Corrado Galzio

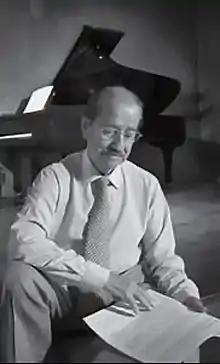
Corrado Galzio

Corrado Galzio, (Noto, November 3, 1919 – Noto, April 19, 2020) was a noted musician and piano player who founded the International Music Festival of Noto and the Italian Music Conservatory in Caracas. He promoted the popularization of musical culture as well as initiating the interchanges between Italy and Venezuela. In Venezuela, he carried out an intense career as an artist, teacher, and director of successful radio and television programmes. He is widely recognised as the father of chamber music culture in the Latin American country.